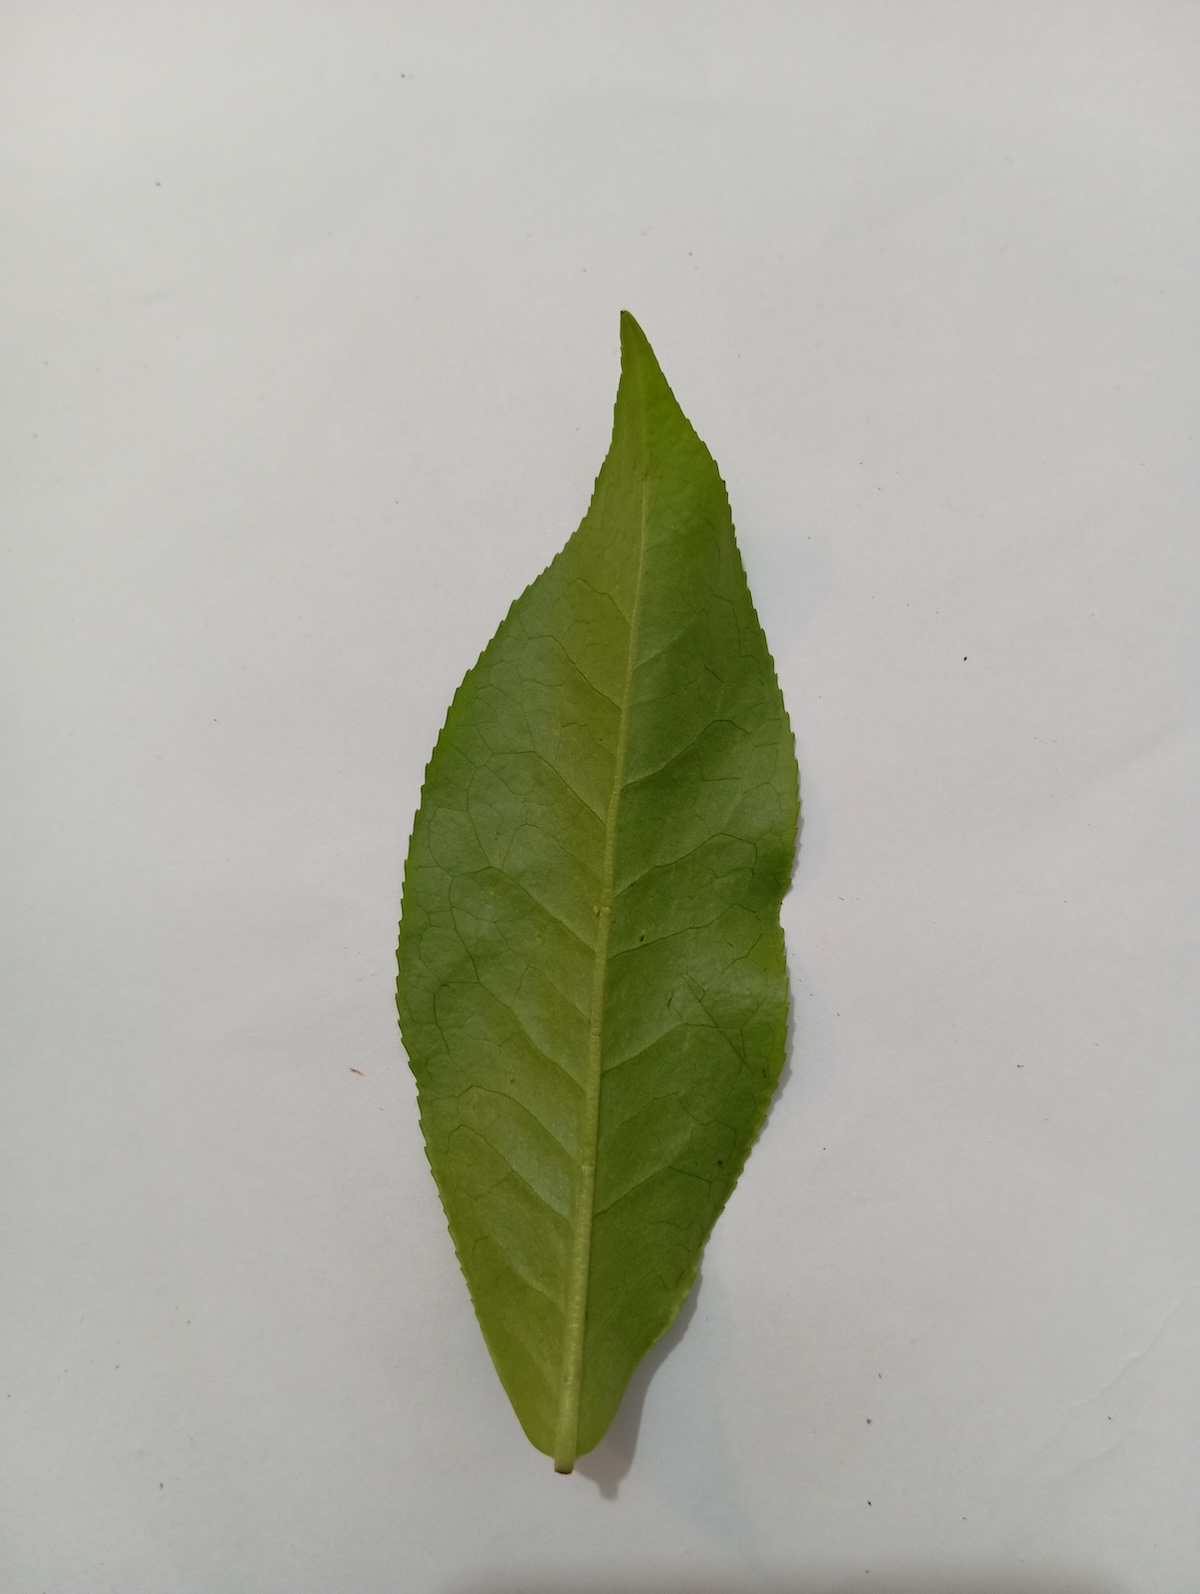
Label: Healthy leaf